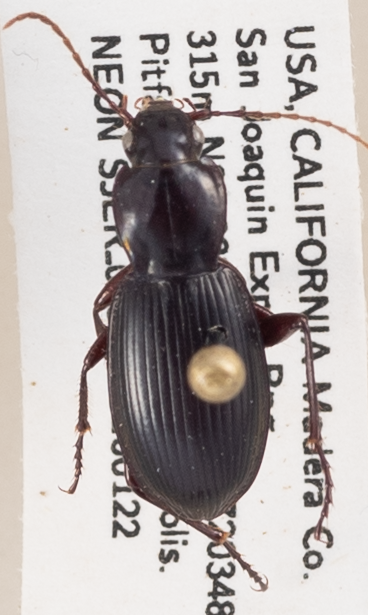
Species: Pterostichus panticulatus
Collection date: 2020-01-22
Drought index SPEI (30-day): -0.878
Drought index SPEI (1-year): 0.198
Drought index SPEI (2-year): -0.32